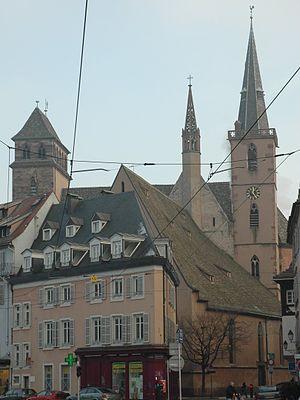
Église Saint-Pierre-le-Vieux de Strasbourg